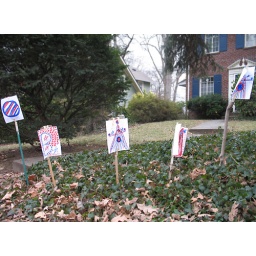
Home made signs in house in Maryland.Photo Credit: Vanessa Dennis, Online NewsHour